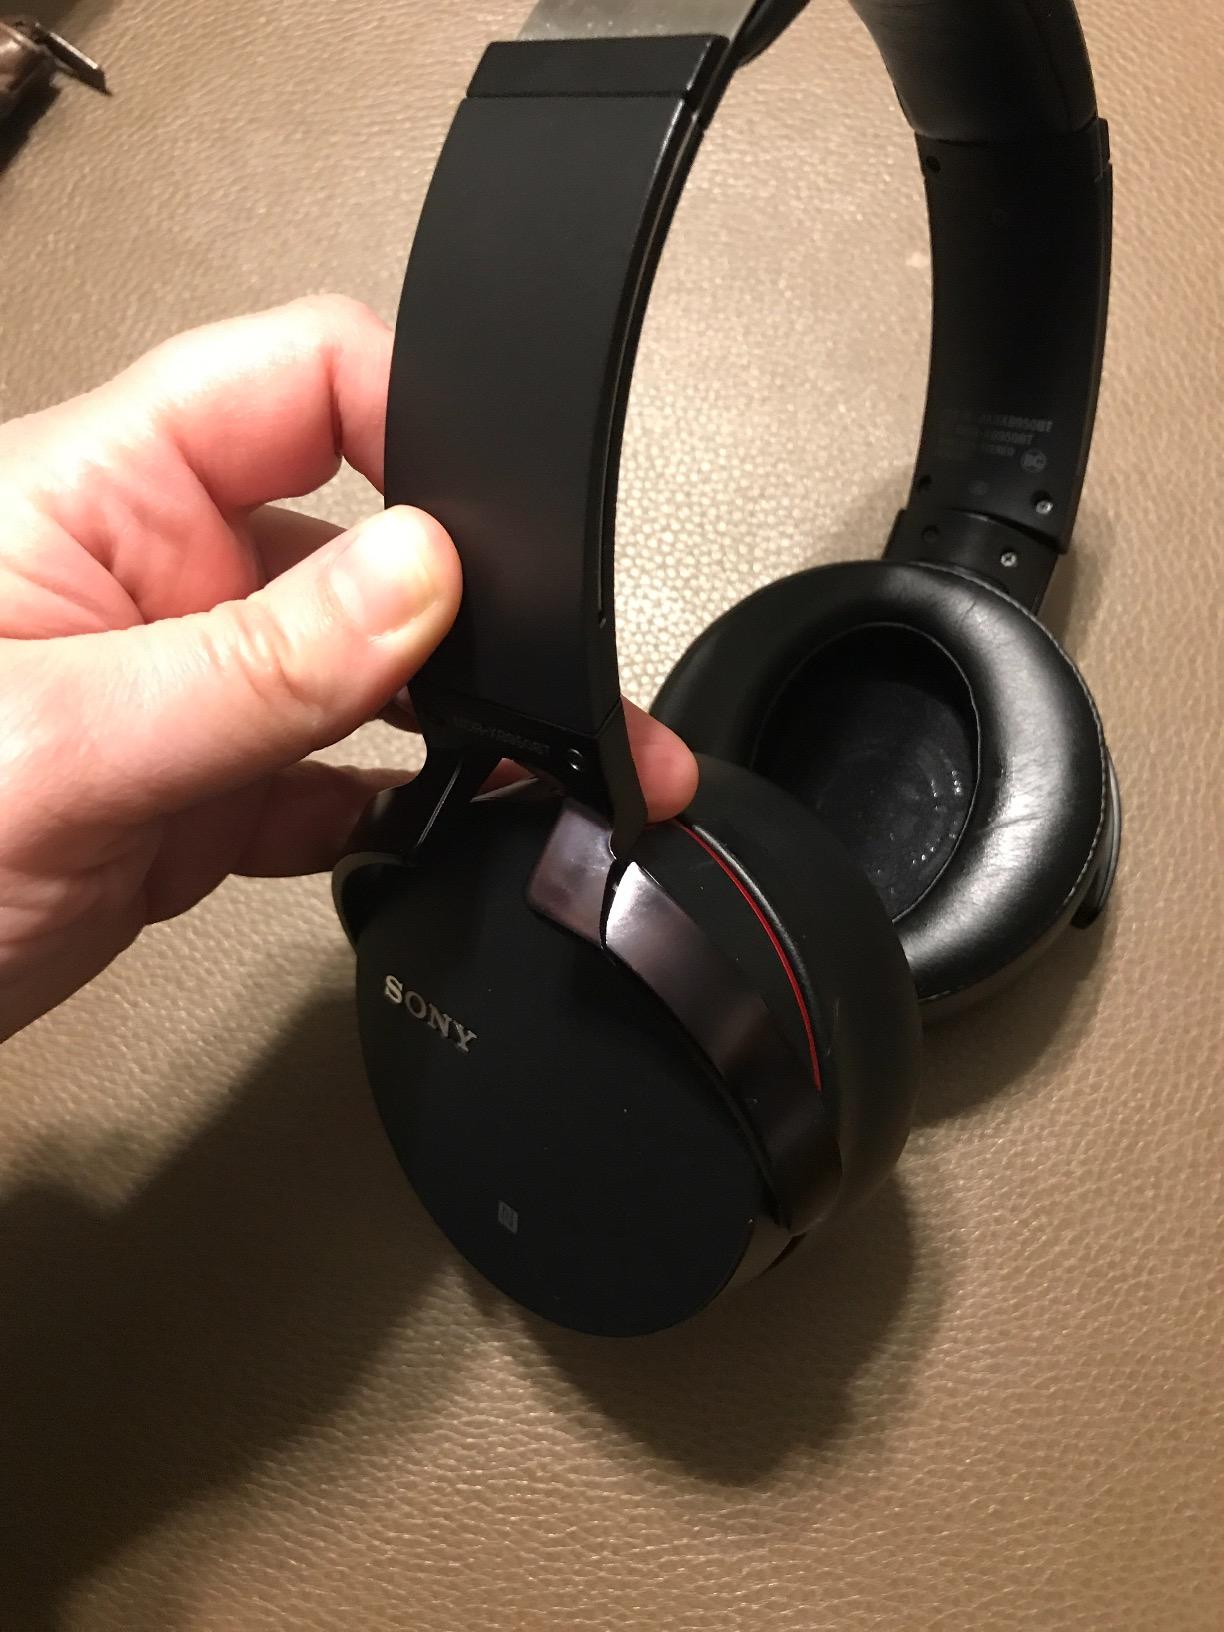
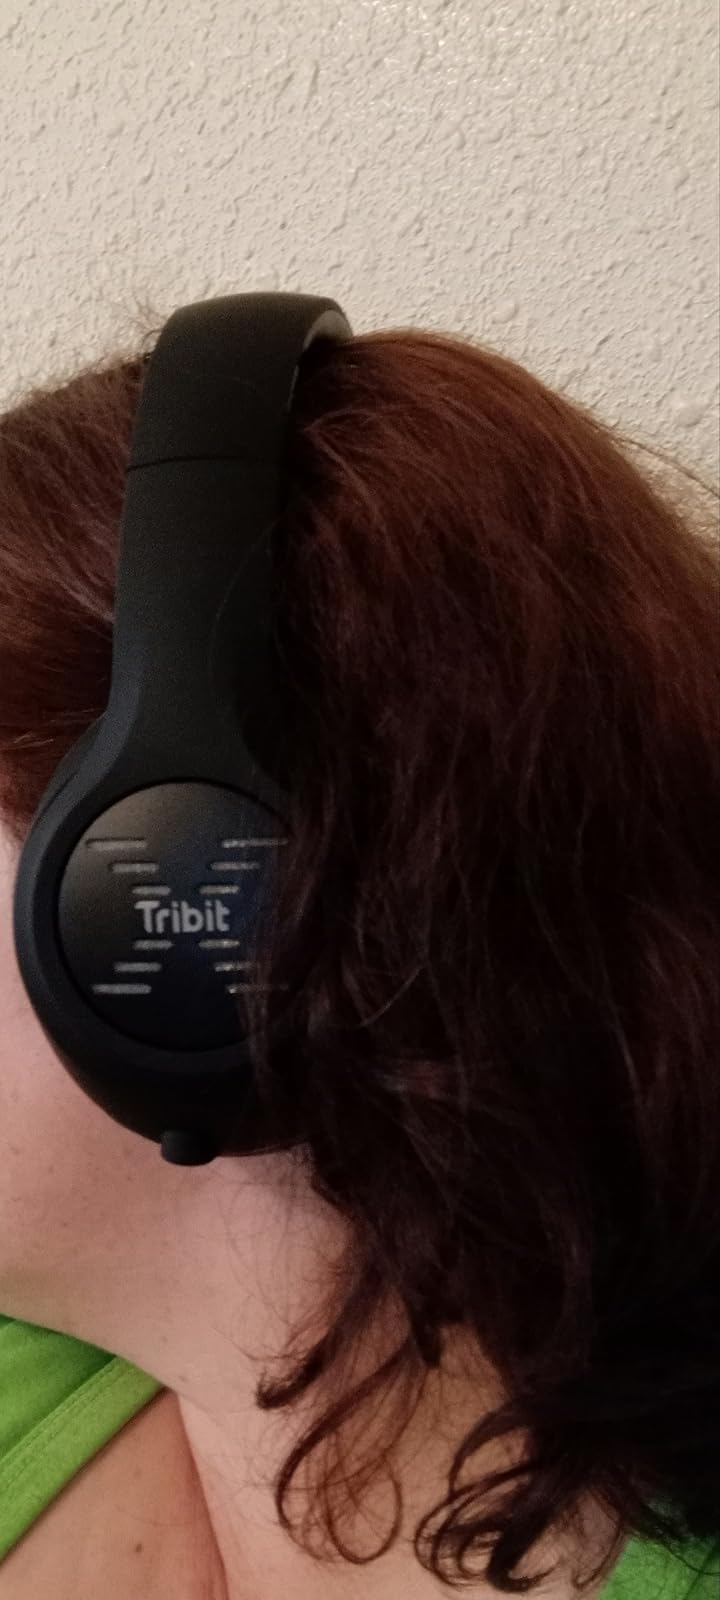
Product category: headphones
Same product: no